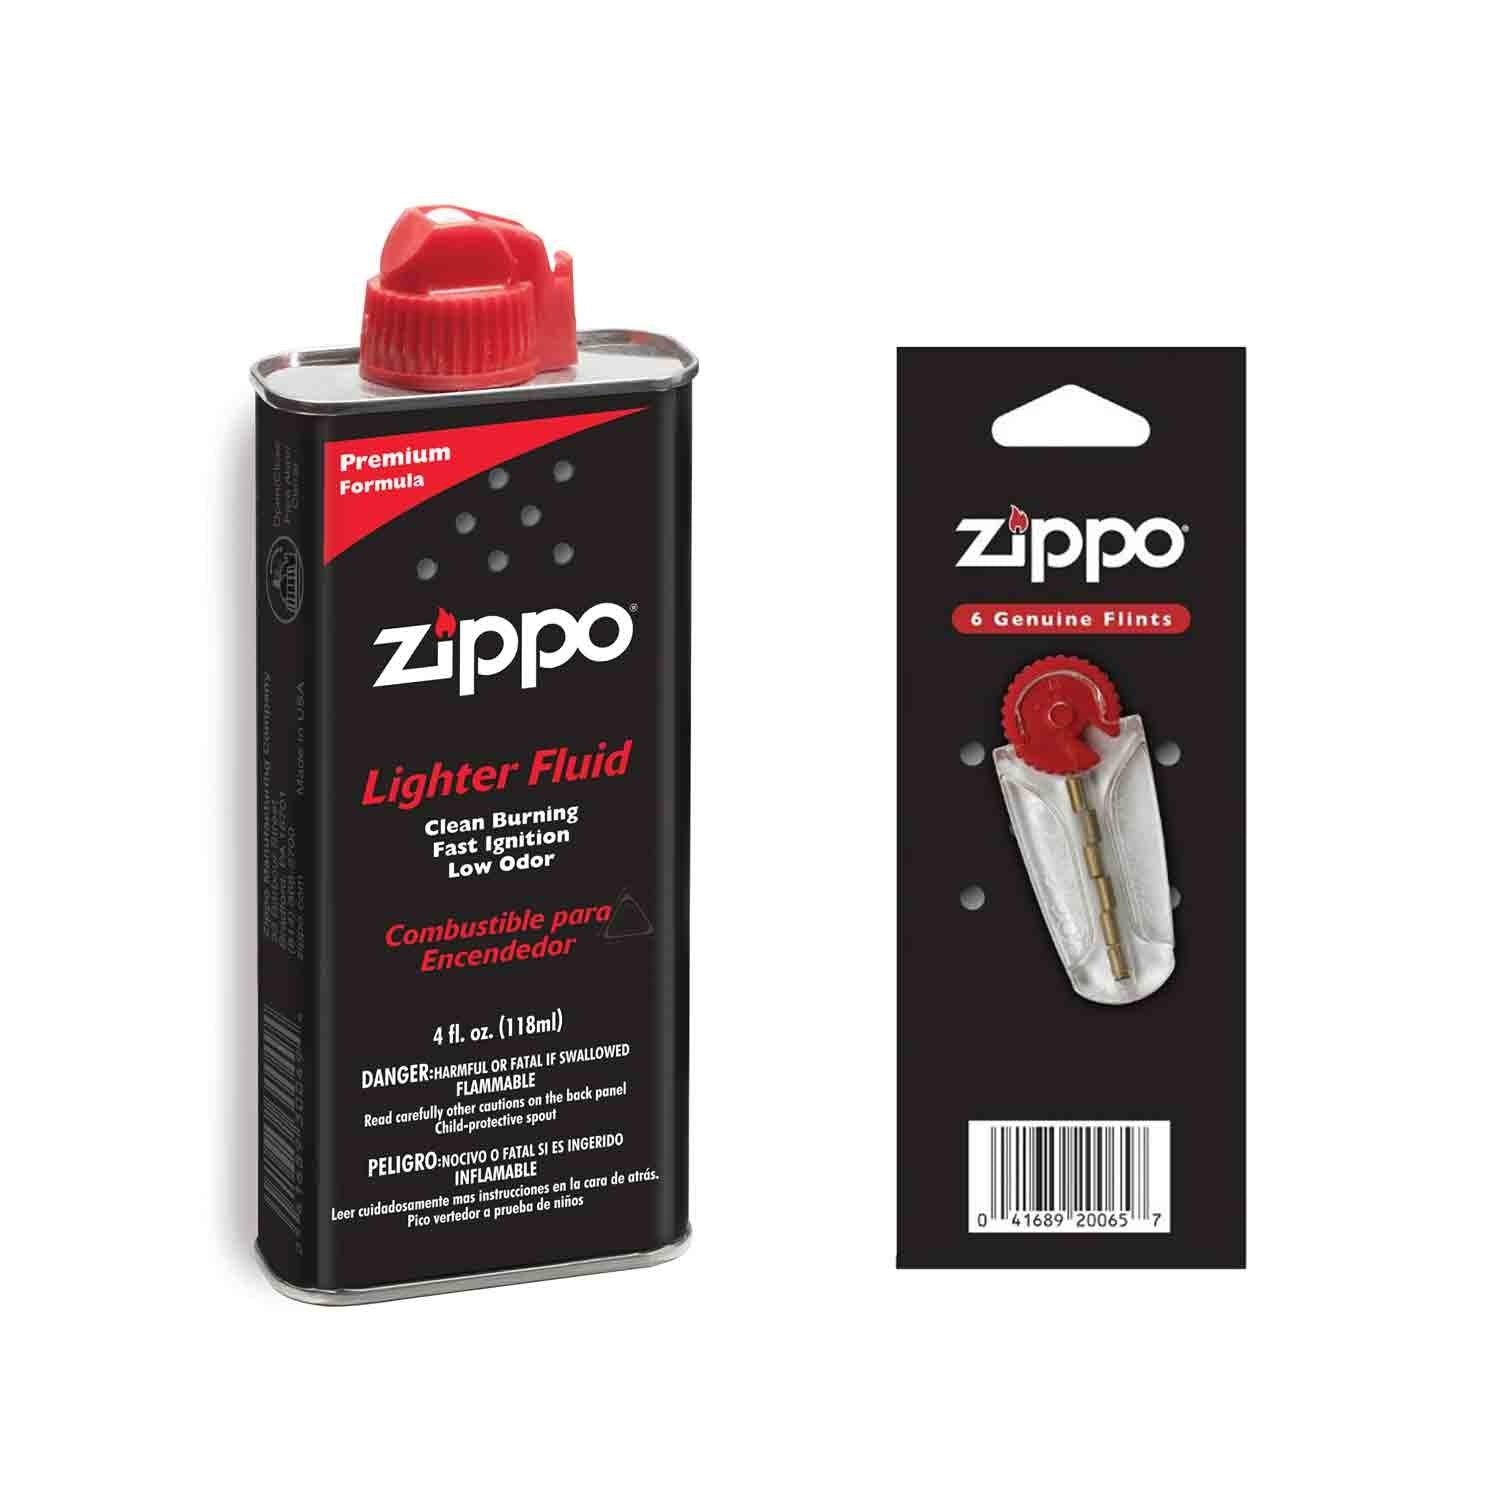
Zippo ZC FF Fuel + Flint Combo
Zippolighter fuel will keep your Zippo windproof lighter and Zipporefillable hand warmer working at its best. Zippo lighter fuel comes in a 4 oz.(118 ml) can. 4oz.(118 ml) can of lighter fluid Fast Ignition; Low odor Clean burning Made in USA Recommended for optimum performance of Zippo windproof lighters and refillable hand warmers Note: This product is for all Zippo windproof lighters. It is not for use with the Multi Purpose Lighter, Flex Neck, Candle Lighter or Outdoor Utility Lighter. This product will be shipped via ground shipping. Zippo–s genuine flints will keep your lighter working at optimum performance. Each flint card comes with a 6 Flint Dispenser. 6 genuine flints dispenser Fits all Zippo windproof lighters IMPORTED / MARKETED BY: Bhawar sales corporation 8/166, UPPARAPALAYAM ROAD, EDAPALAYAM VILLAGE,Tiruvallur, TamilNadu, IN, 600052
Brand: Zippo
Category: Hardware > Building Consumables > Chemicals > Lighter Fluid